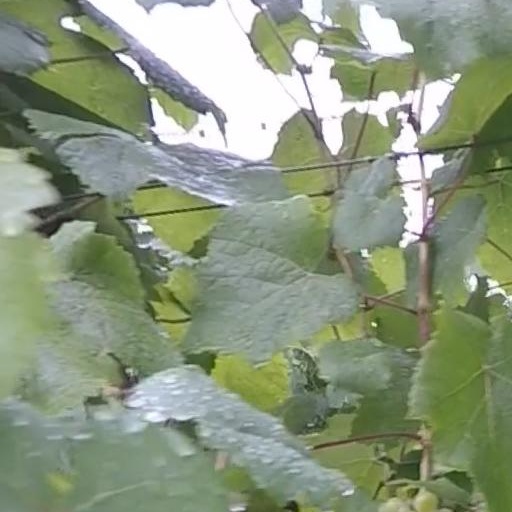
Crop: grape